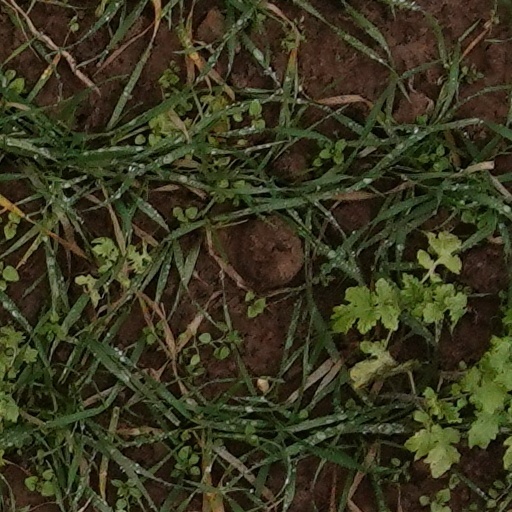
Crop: wheat